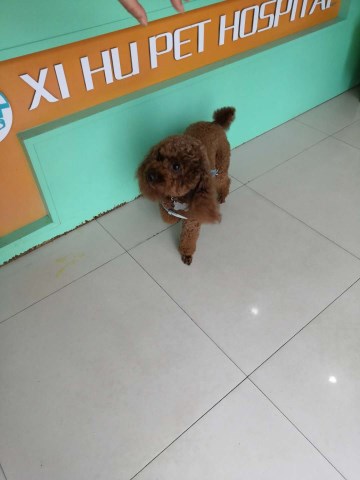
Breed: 7449-n000128-teddy